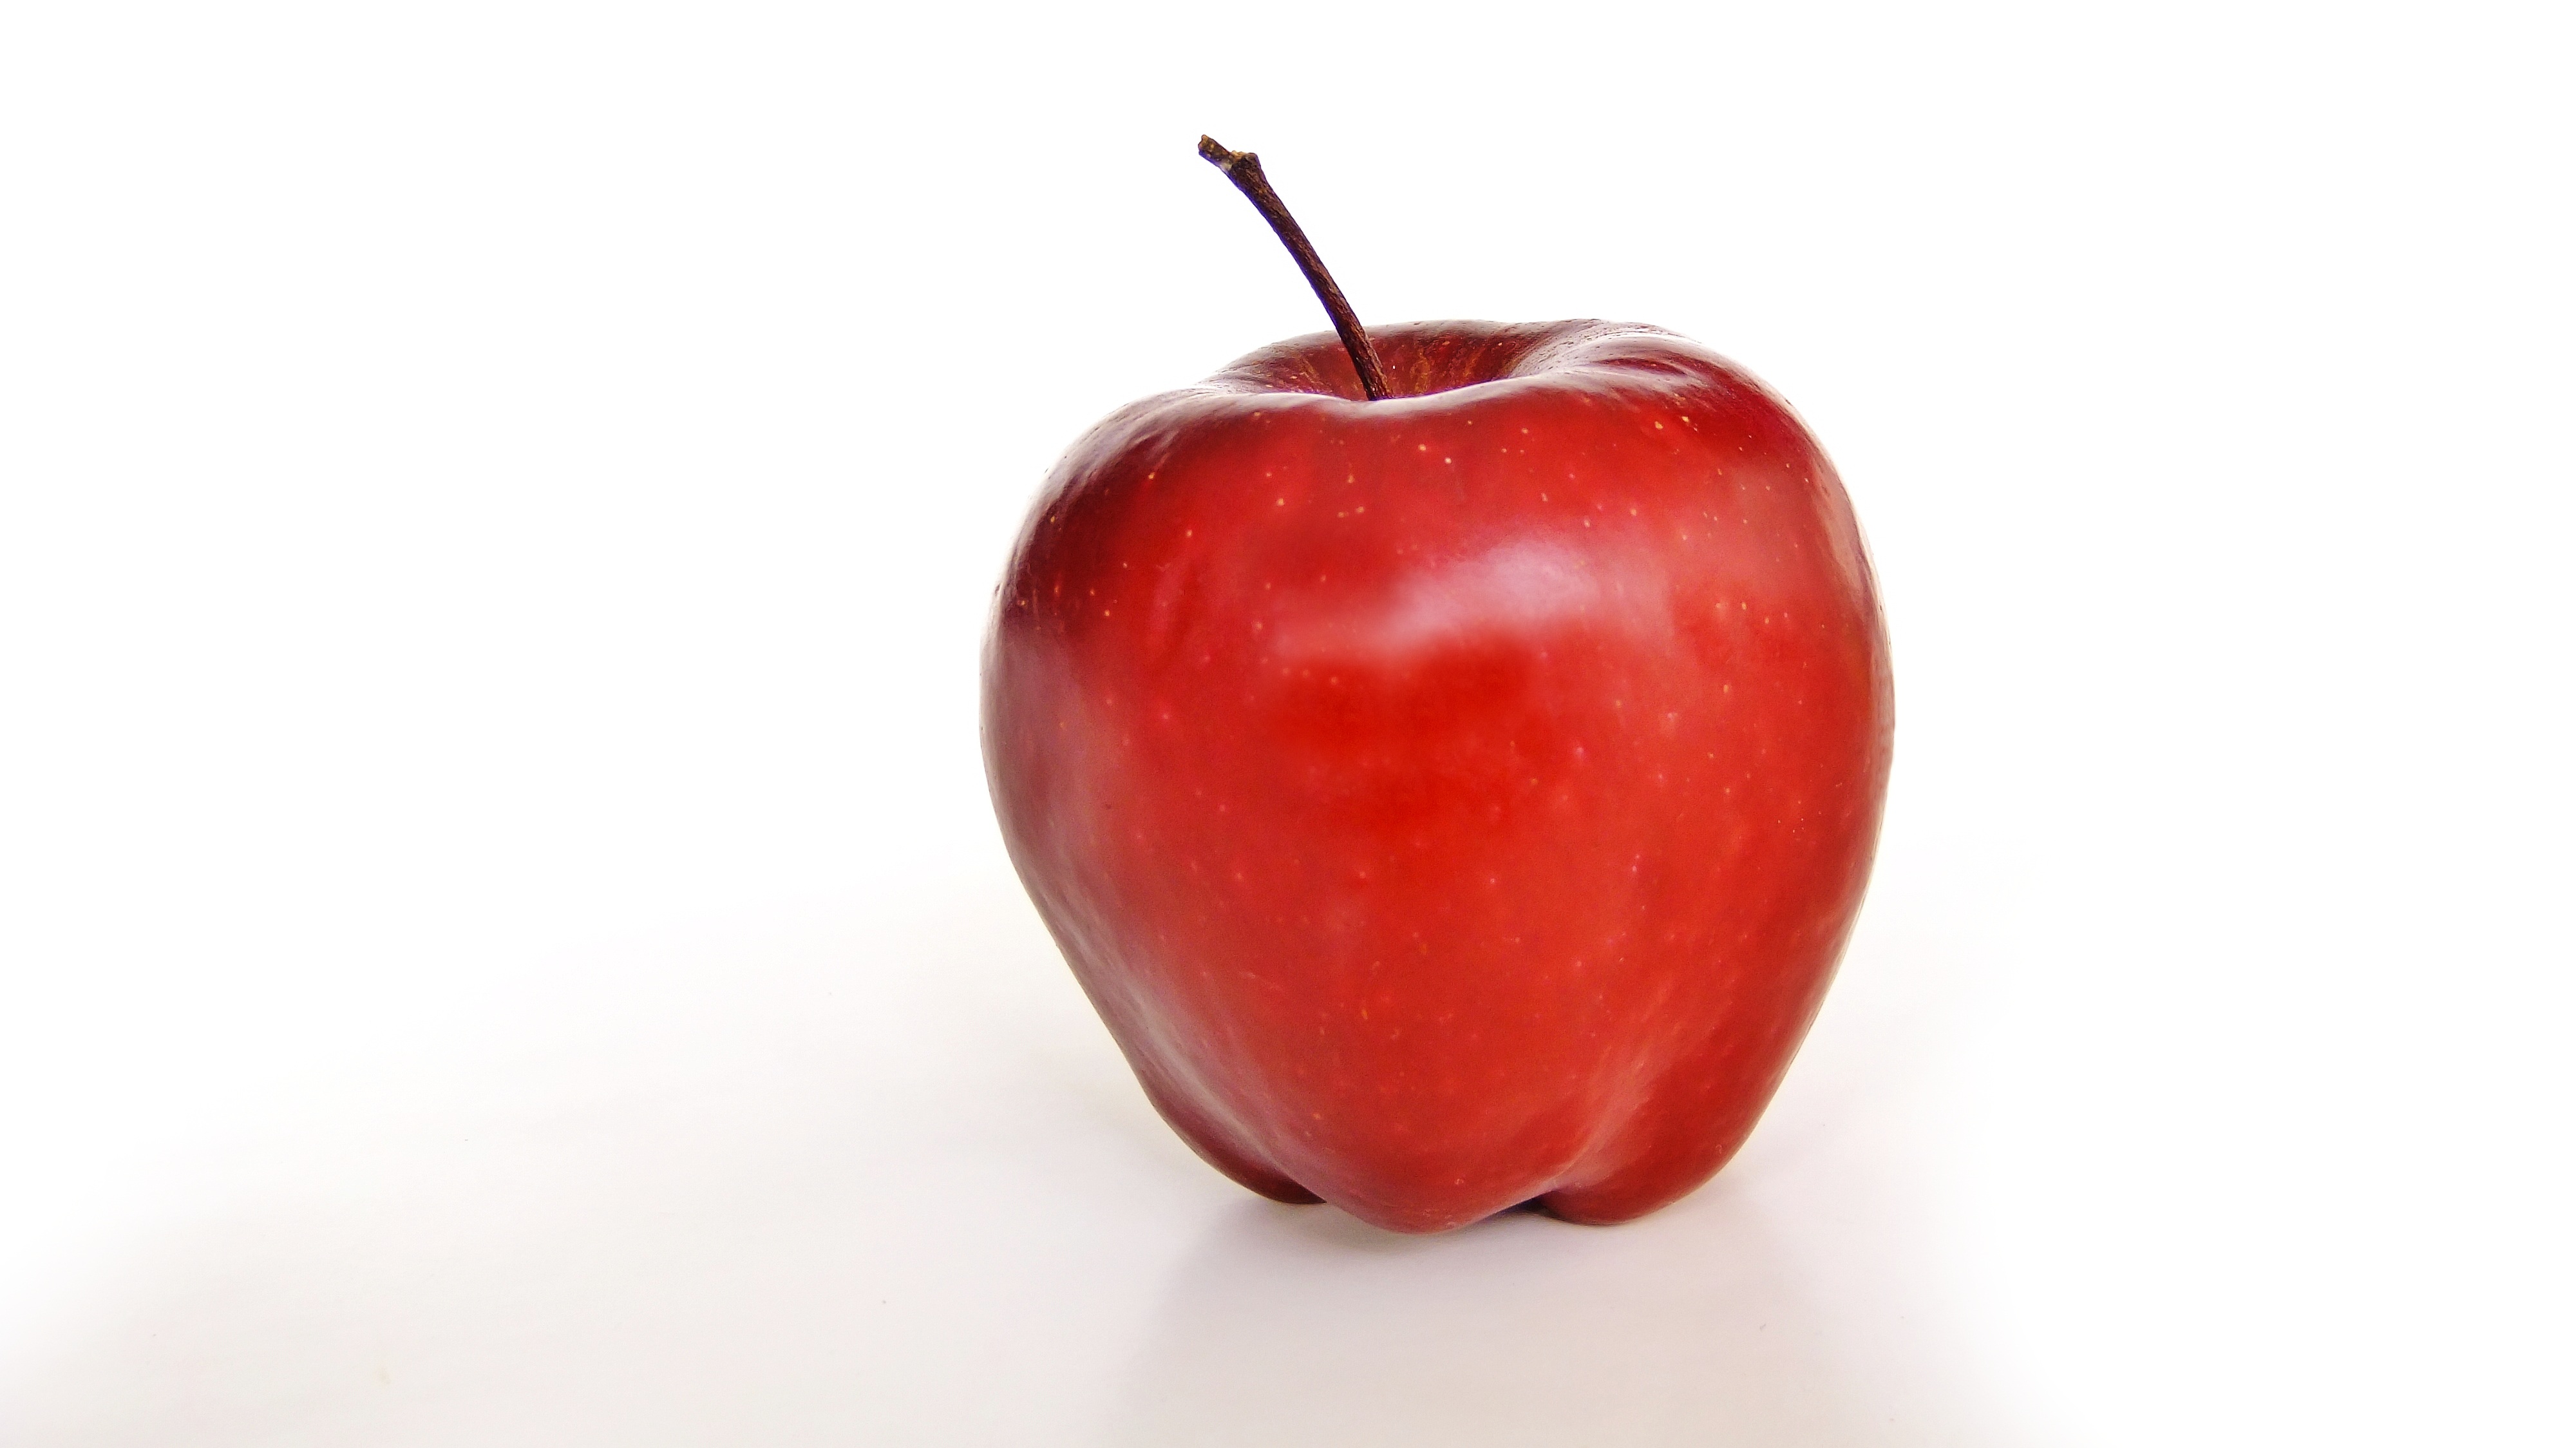
apple, plant, fruit, food, produce, vegetable, fruits, apples, r, flowering plant, rose family, land plant